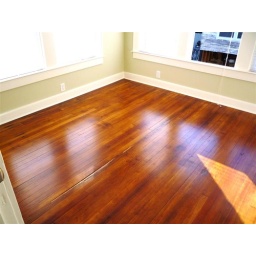
vintage pine in bedroom